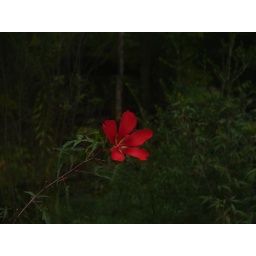
Just a random flower in the animals of Alabama display